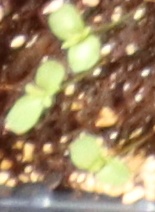
Label: Flax